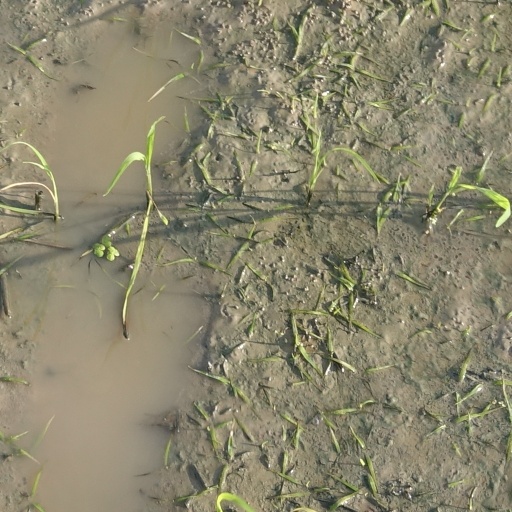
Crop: rice